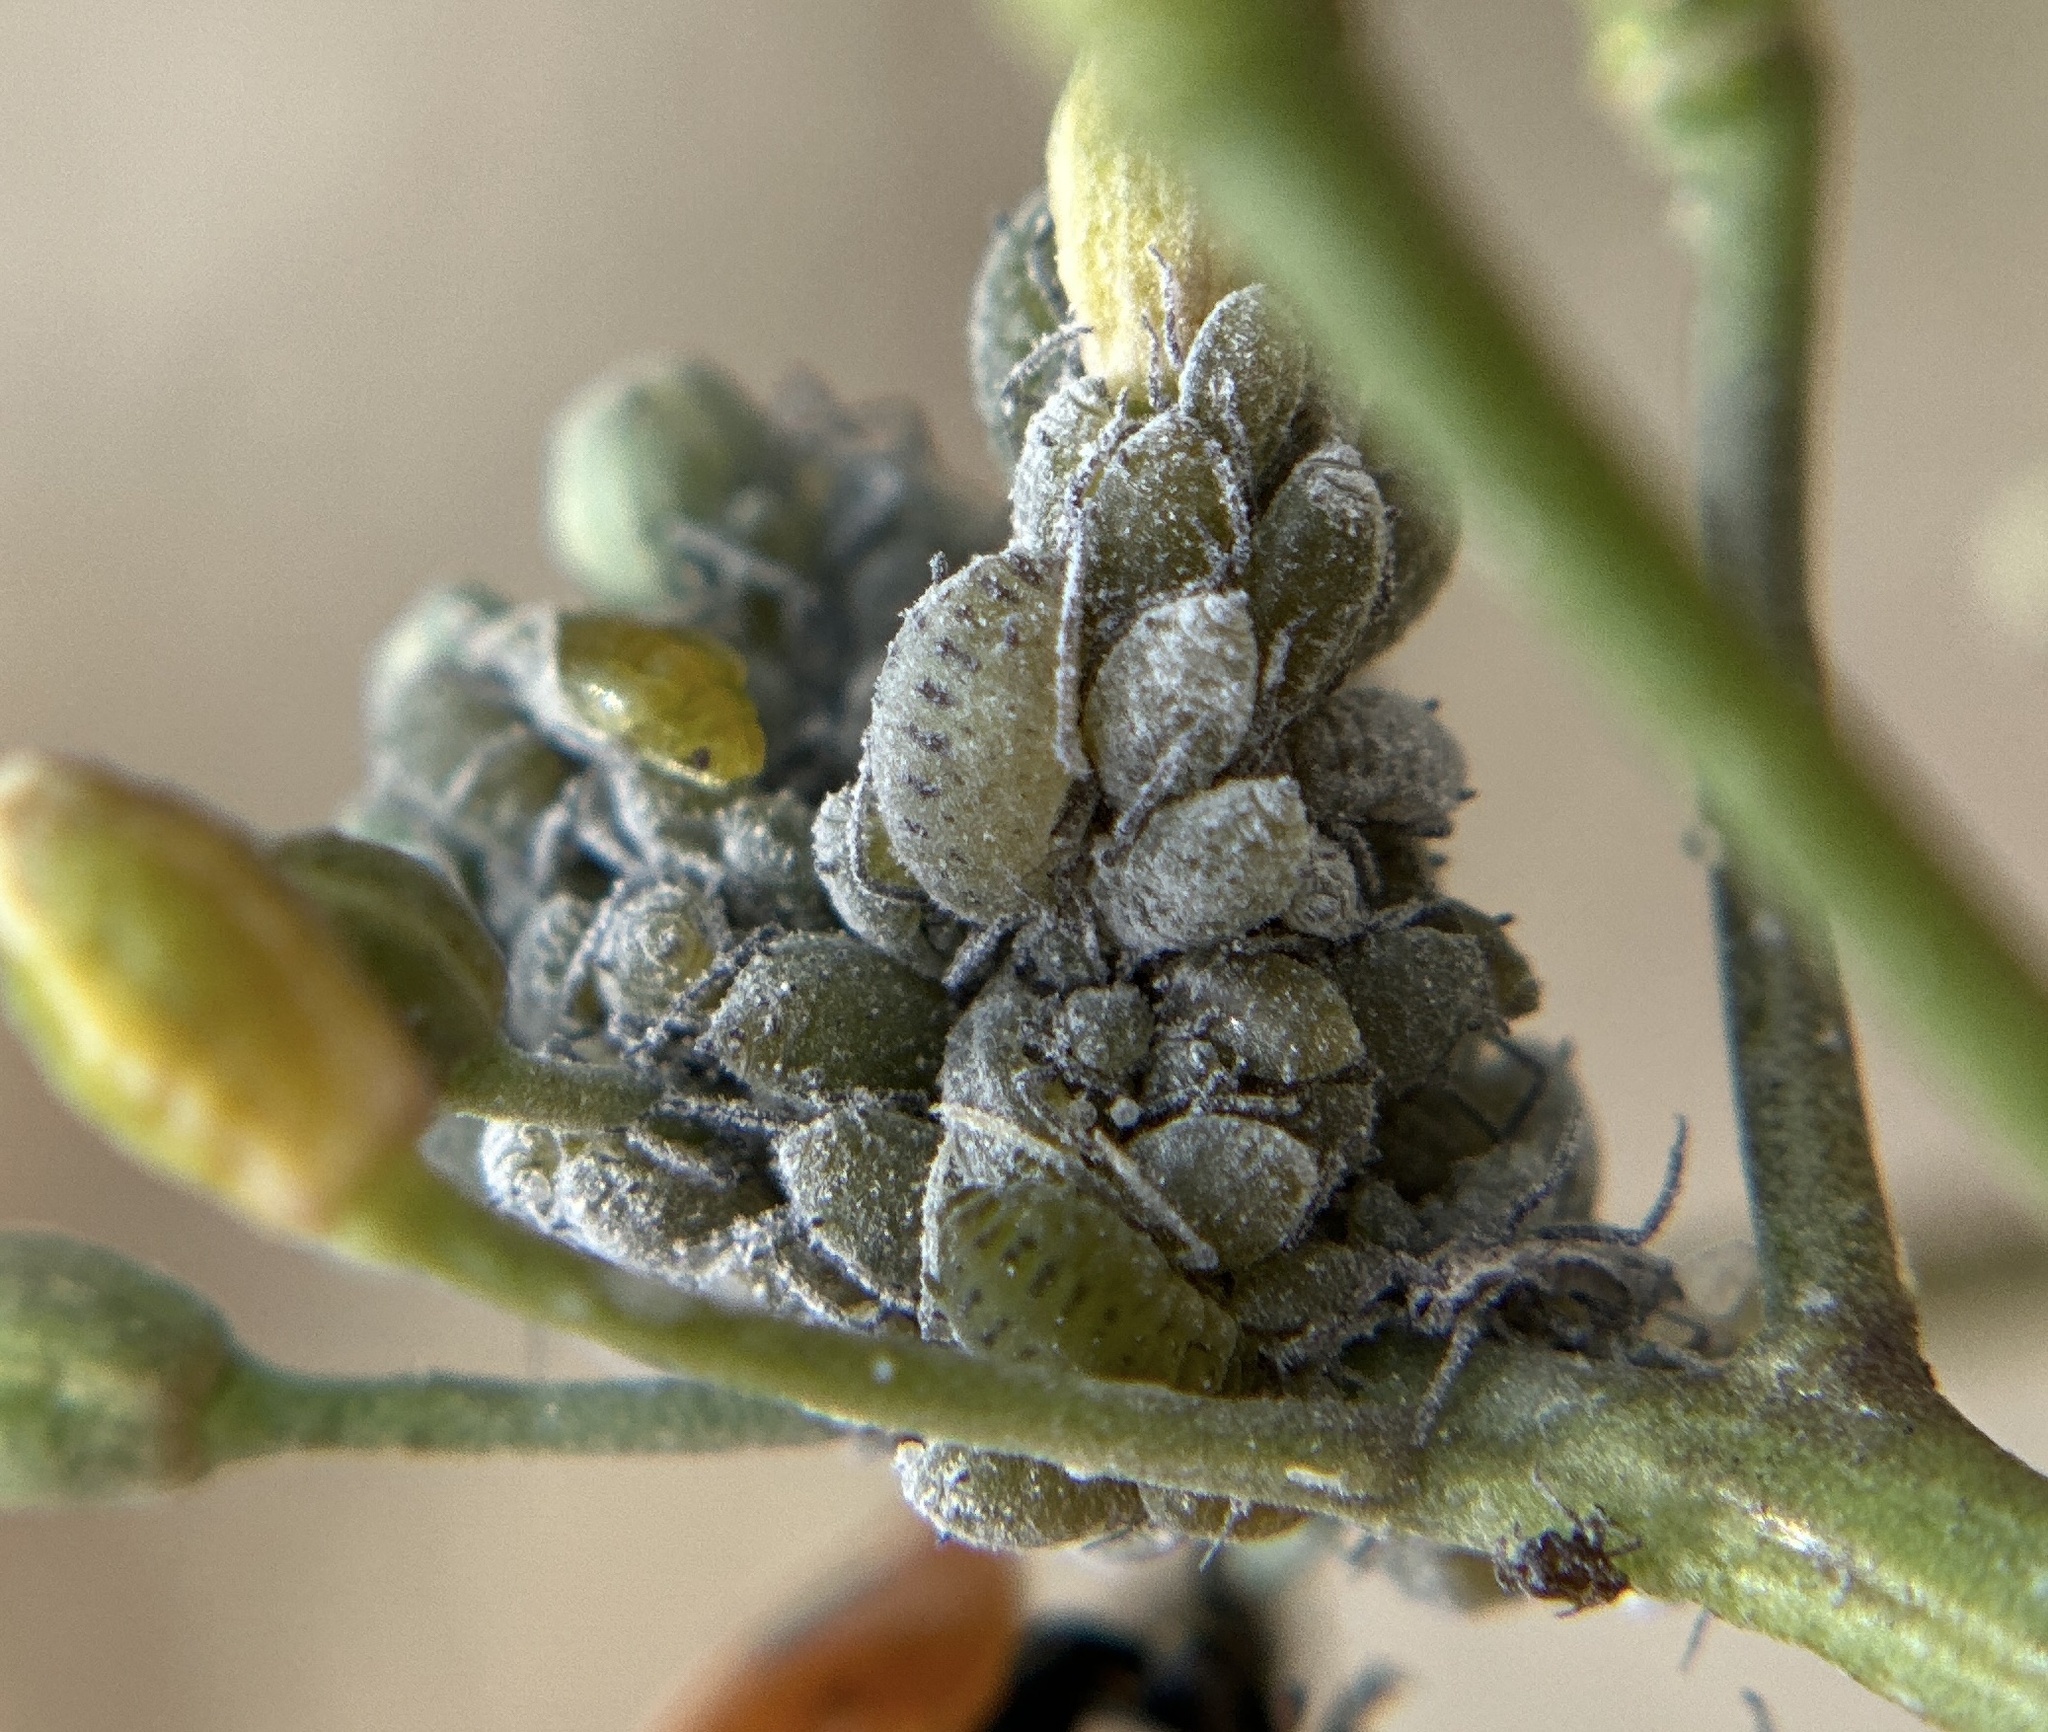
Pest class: cabbage_aphid